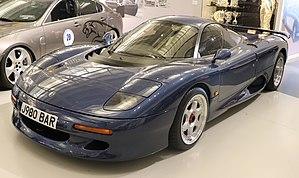
La Jaguar XJR-15 est une voiture de sport à moteur central arrière produite par la marque anglaise Jaguar entre 1990 et 1992. Cinquante exemplaires ont été construits seulement. La voiture n'a pas été officiellement exportée vers les États-Unis.